Stuck in the Sound

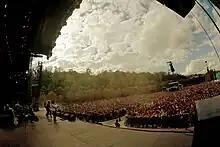
Stuck In The Sound performing at Rock En Seine Festival in 2012.

Two months to the day after the release of the EP their second, although first commercially released, studio album "Nevermind the Living Dead" was released as a download, CD and LP in France and as a download in a number of other countries. Despite the album failing to enter any national charts, a number of tracks from "Nevermind the Living Dead" were featured on various compilation albums; "Never On the Radio" appeared on the Les Inrockuptibles "Made In France" compilation and "Toy Boy" was included on EMI France's "L'Alternative Rock" collection. In 2008, the song "Toy Boy" was included on the soundtrack of the video game "Guitar Hero World Tour".